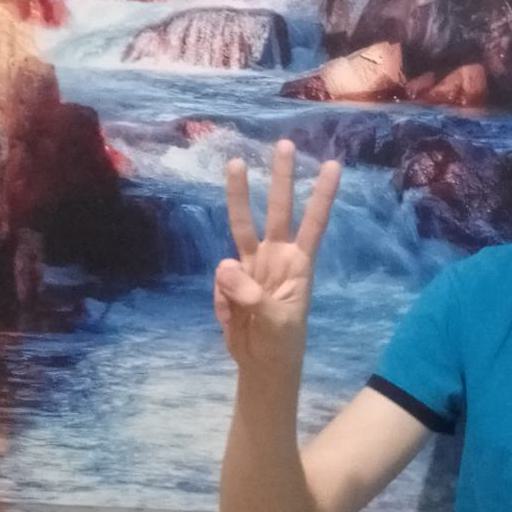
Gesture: three